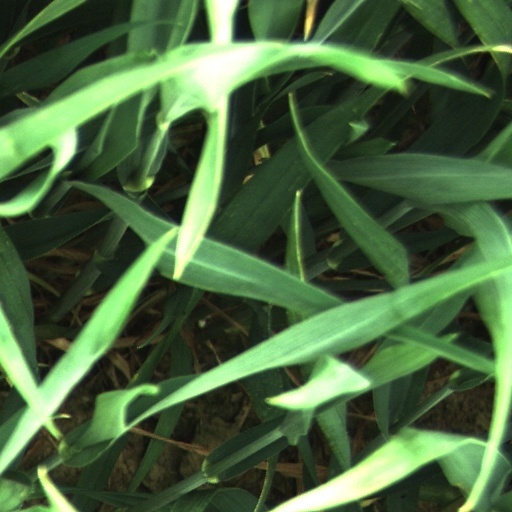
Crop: wheat